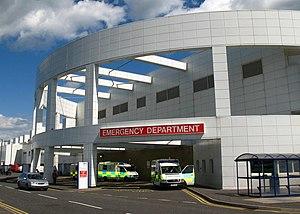
L'accueil et le traitement des urgences désigne la fonction des centres hospitaliers dans le domaine de la prise en charge continue des personnes blessées, malades ou victimes de phénomènes exceptionnels et difficilement prévisibles. Les phénomènes exceptionnels en question peuvent désigner des incidents liés à des événements comme la canicule d'août 2003 en France, ou d'attaques chimiques, bactériologiques, etc. Le service d'urgence se charge du « triage » et de la prise en charge immédiate des patients, puis après un certain temps, si cela est nécessaire passe le relais aux structures médicochirurgicales adaptées et/ou au médecin de ville.